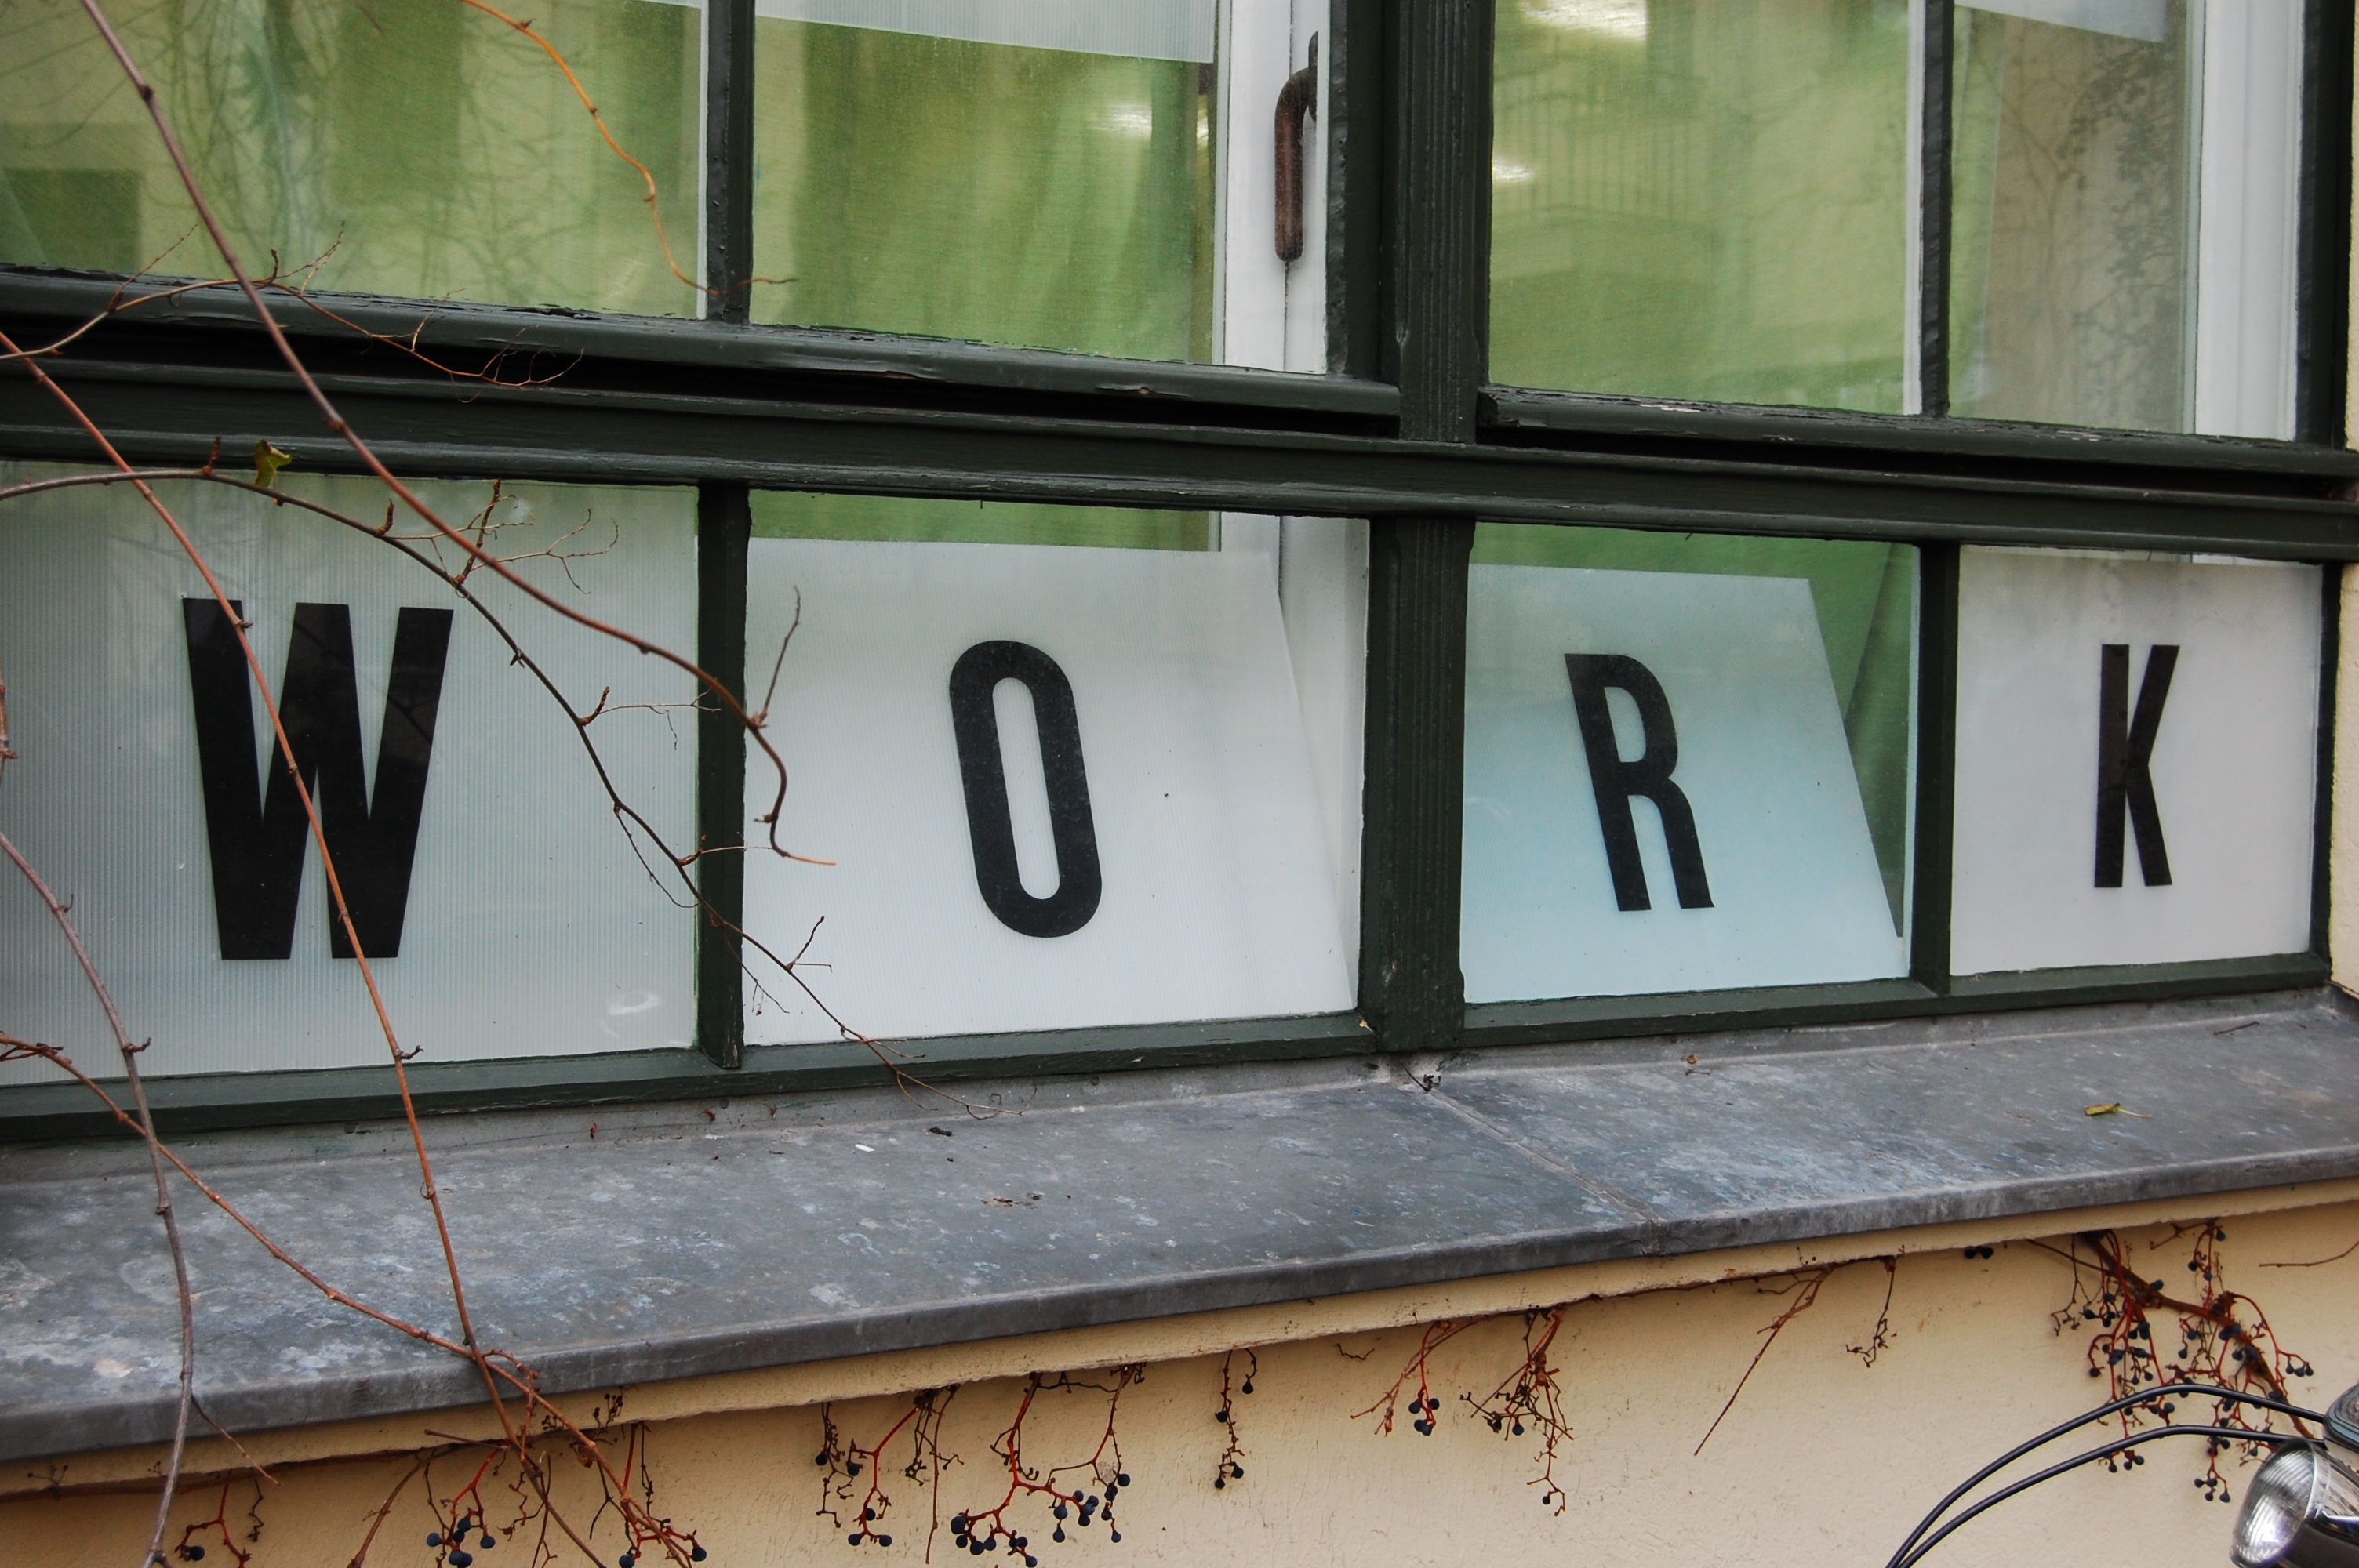
work, window, glass, wall, sign, office, art, urban area